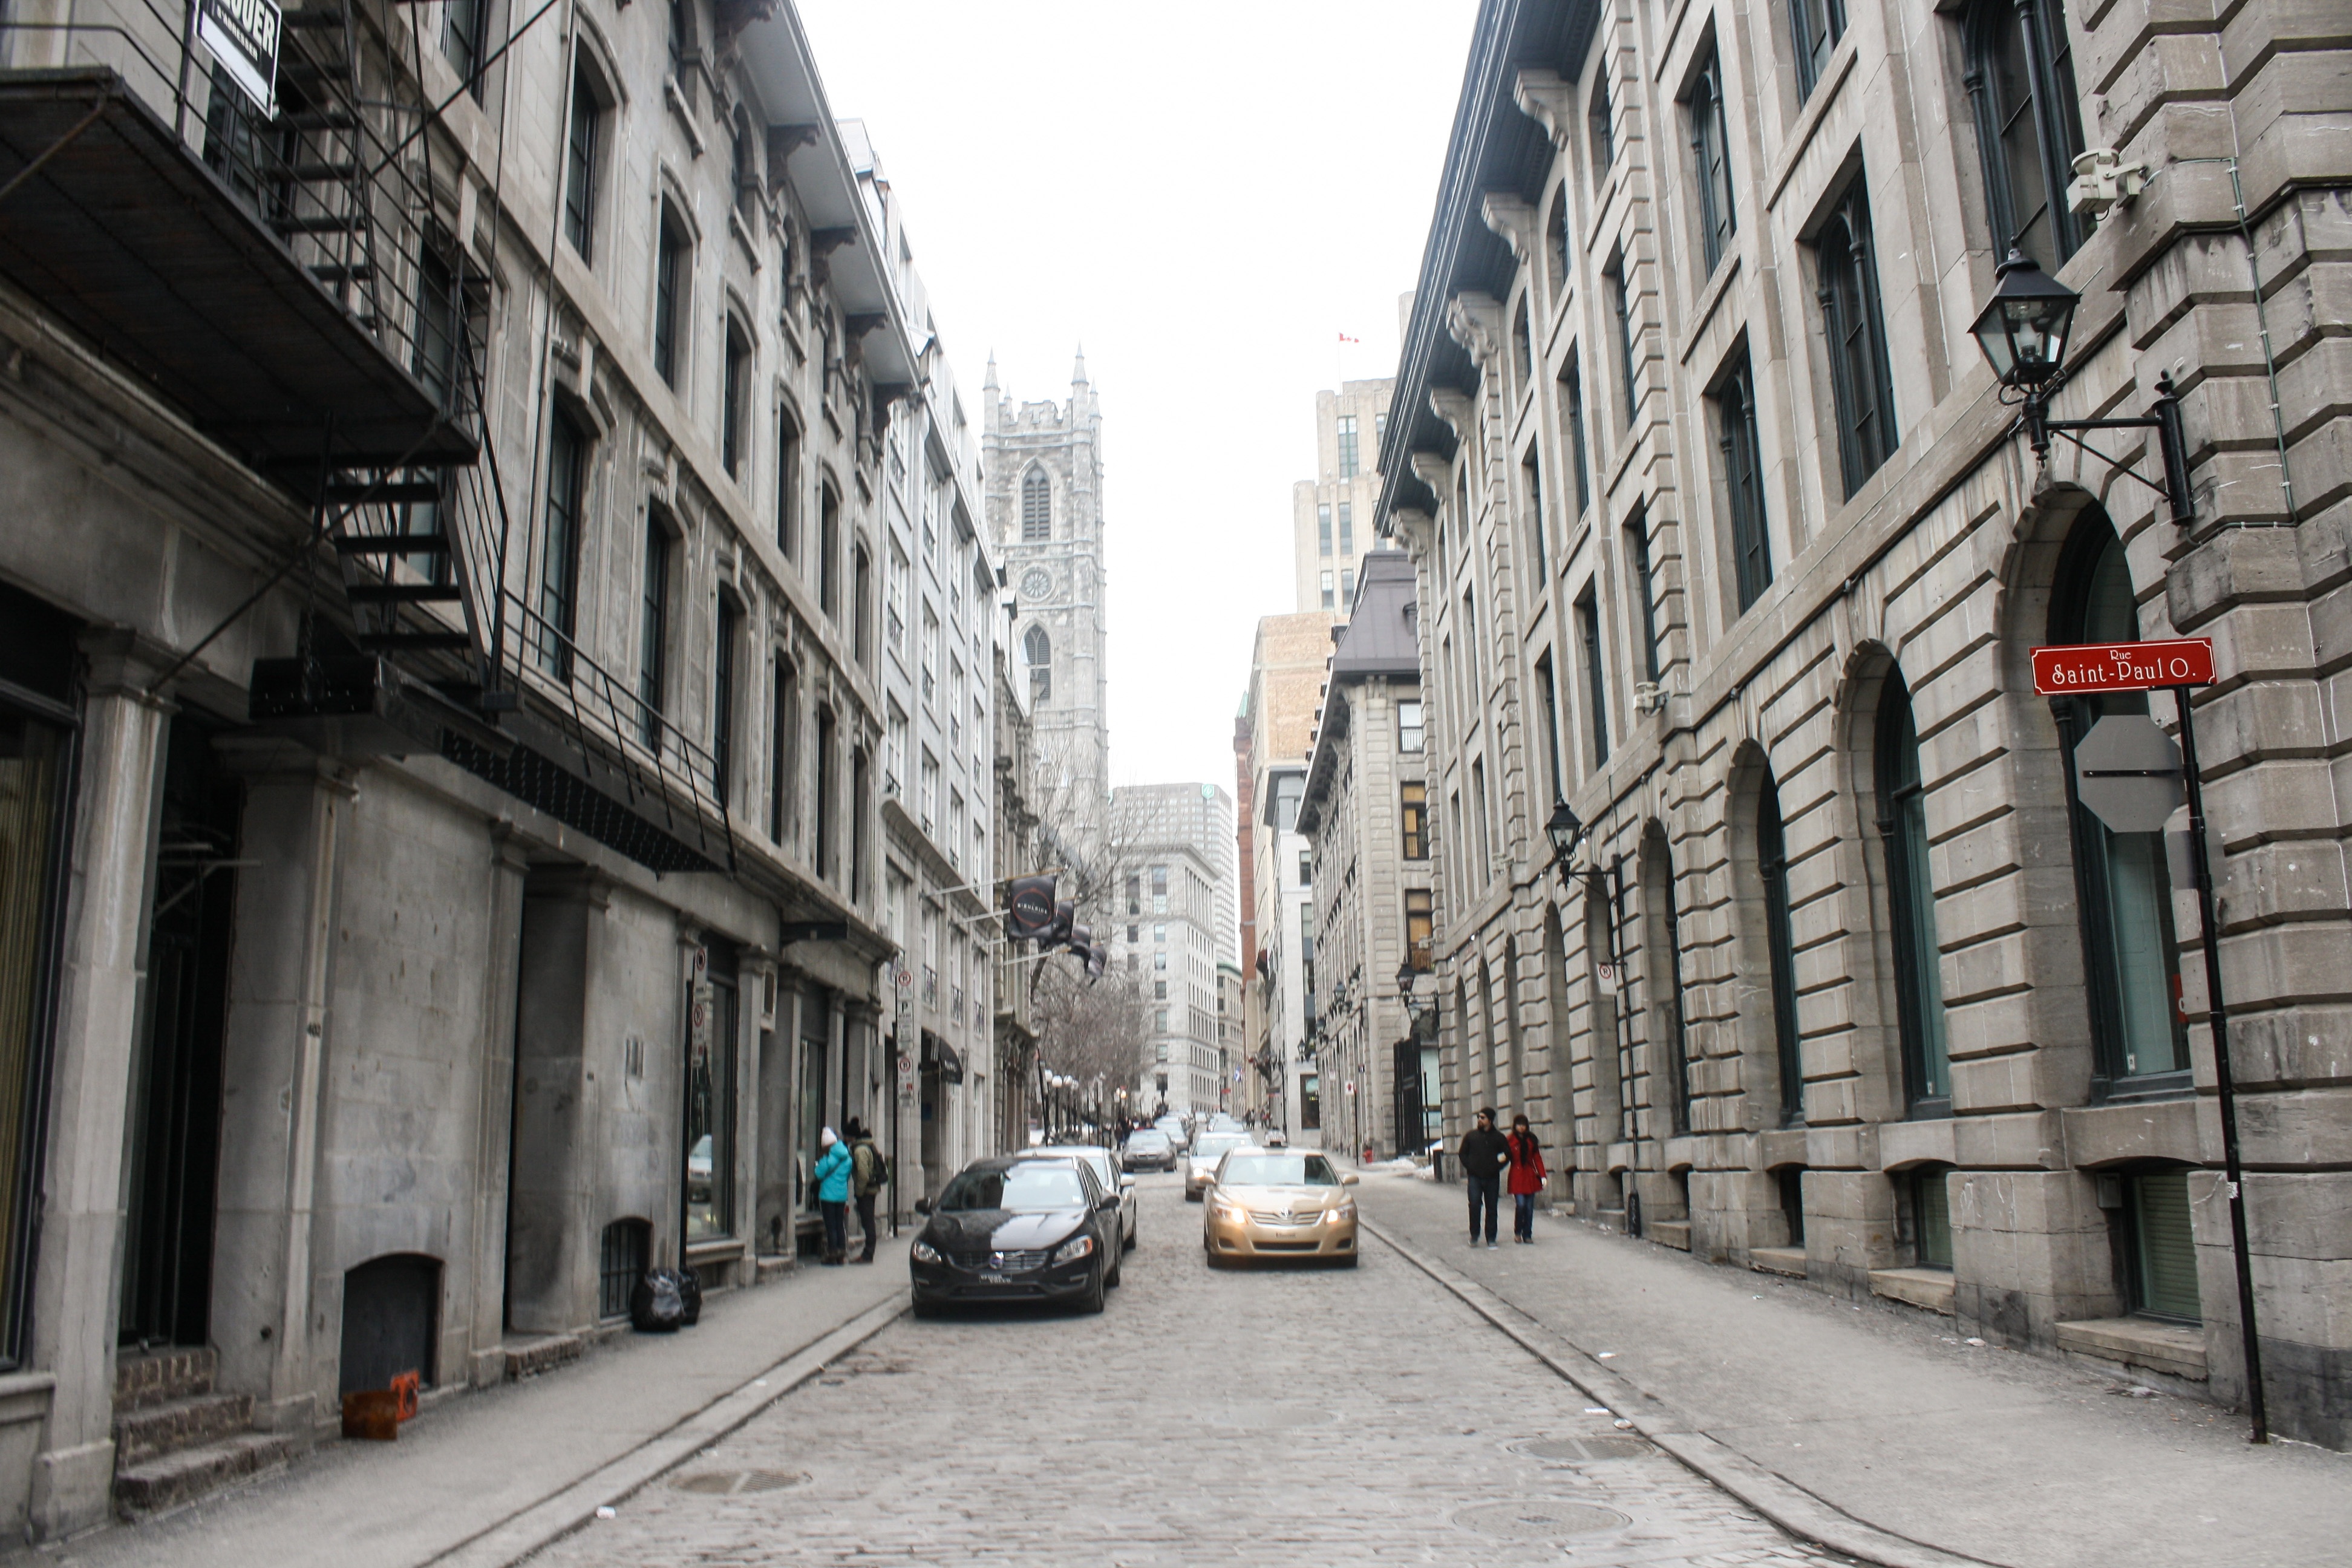
architecture, road, street, antique, town, building, alley, city, cityscape, downtown, facade, attraction, lane, french, canada, infrastructure, original, historical, quebec, montreal, character, neighbourhood, urban area, residential area, human settlement, nonbuilding structure, old montreal, pebble stone